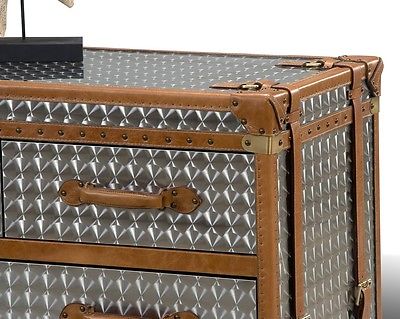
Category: cabinet